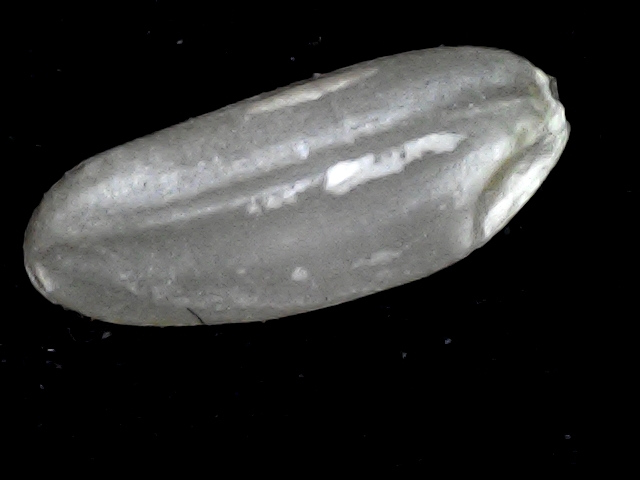
Rice variety: BD72